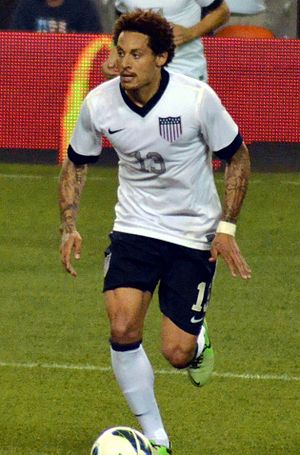
Jermaine Jones
Jermaine Jones er en tysk/amerikansk fodboldspiller, der spiller som midtbanespiller. Gennem karrieren har han spillet for blandt andet New England Revolution, Colorado Rapids og LA Galaxy i USA, Besiktas JK i Tyrkiet, samt for Bayer 04 Leverkusen samt Eintracht Frankfurt.